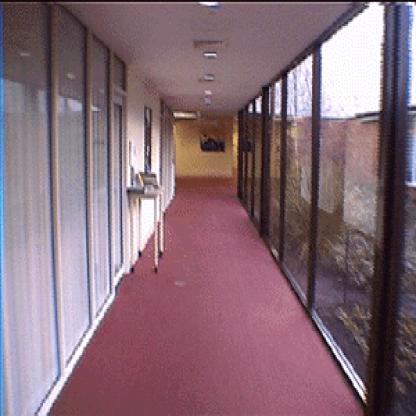
Scene: Indoor